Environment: real
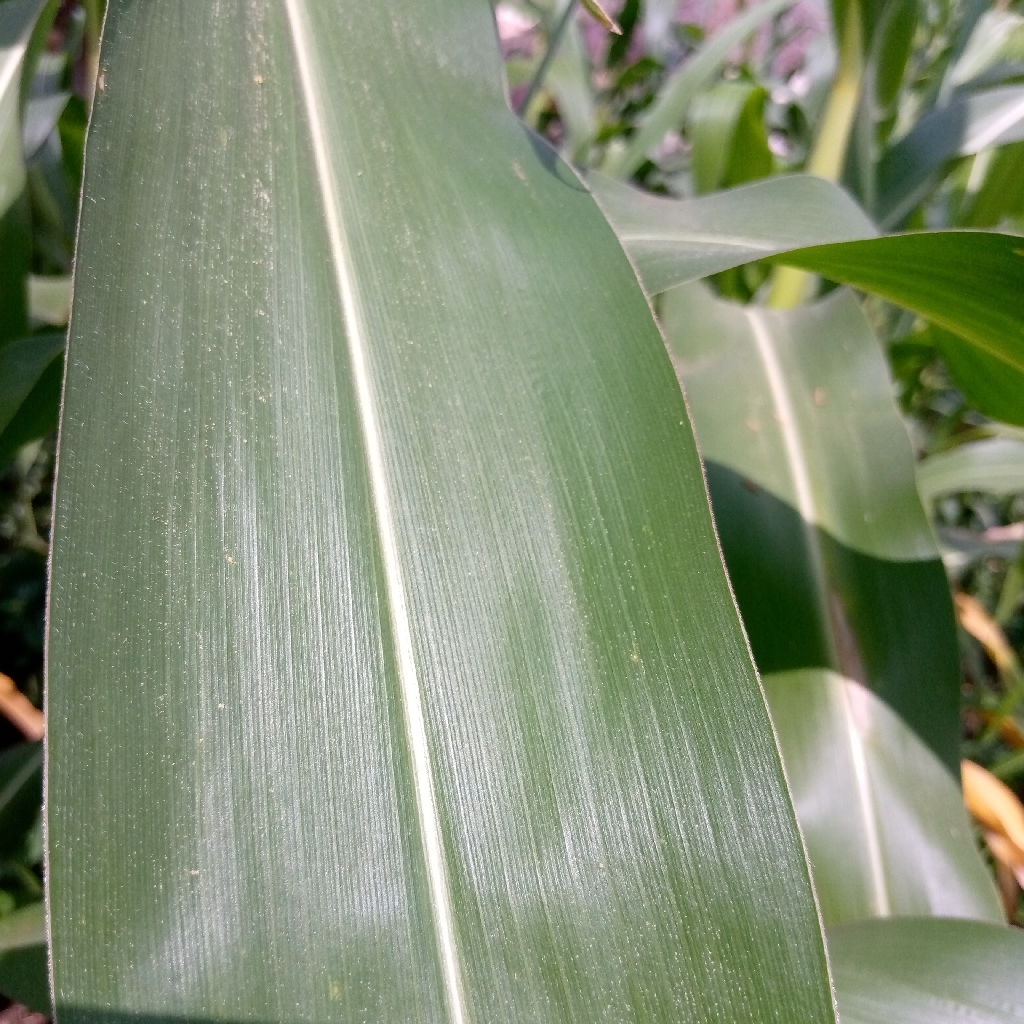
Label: healthy